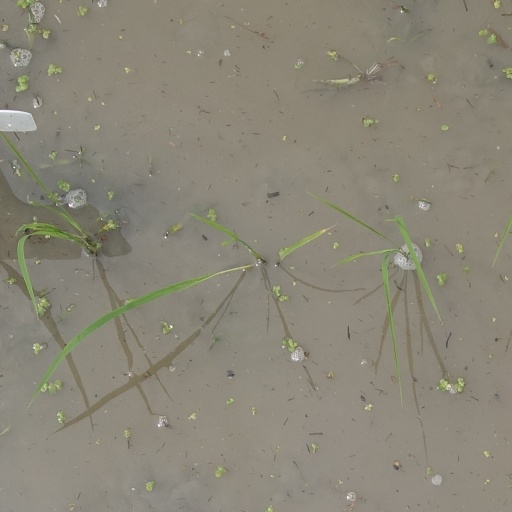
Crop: rice